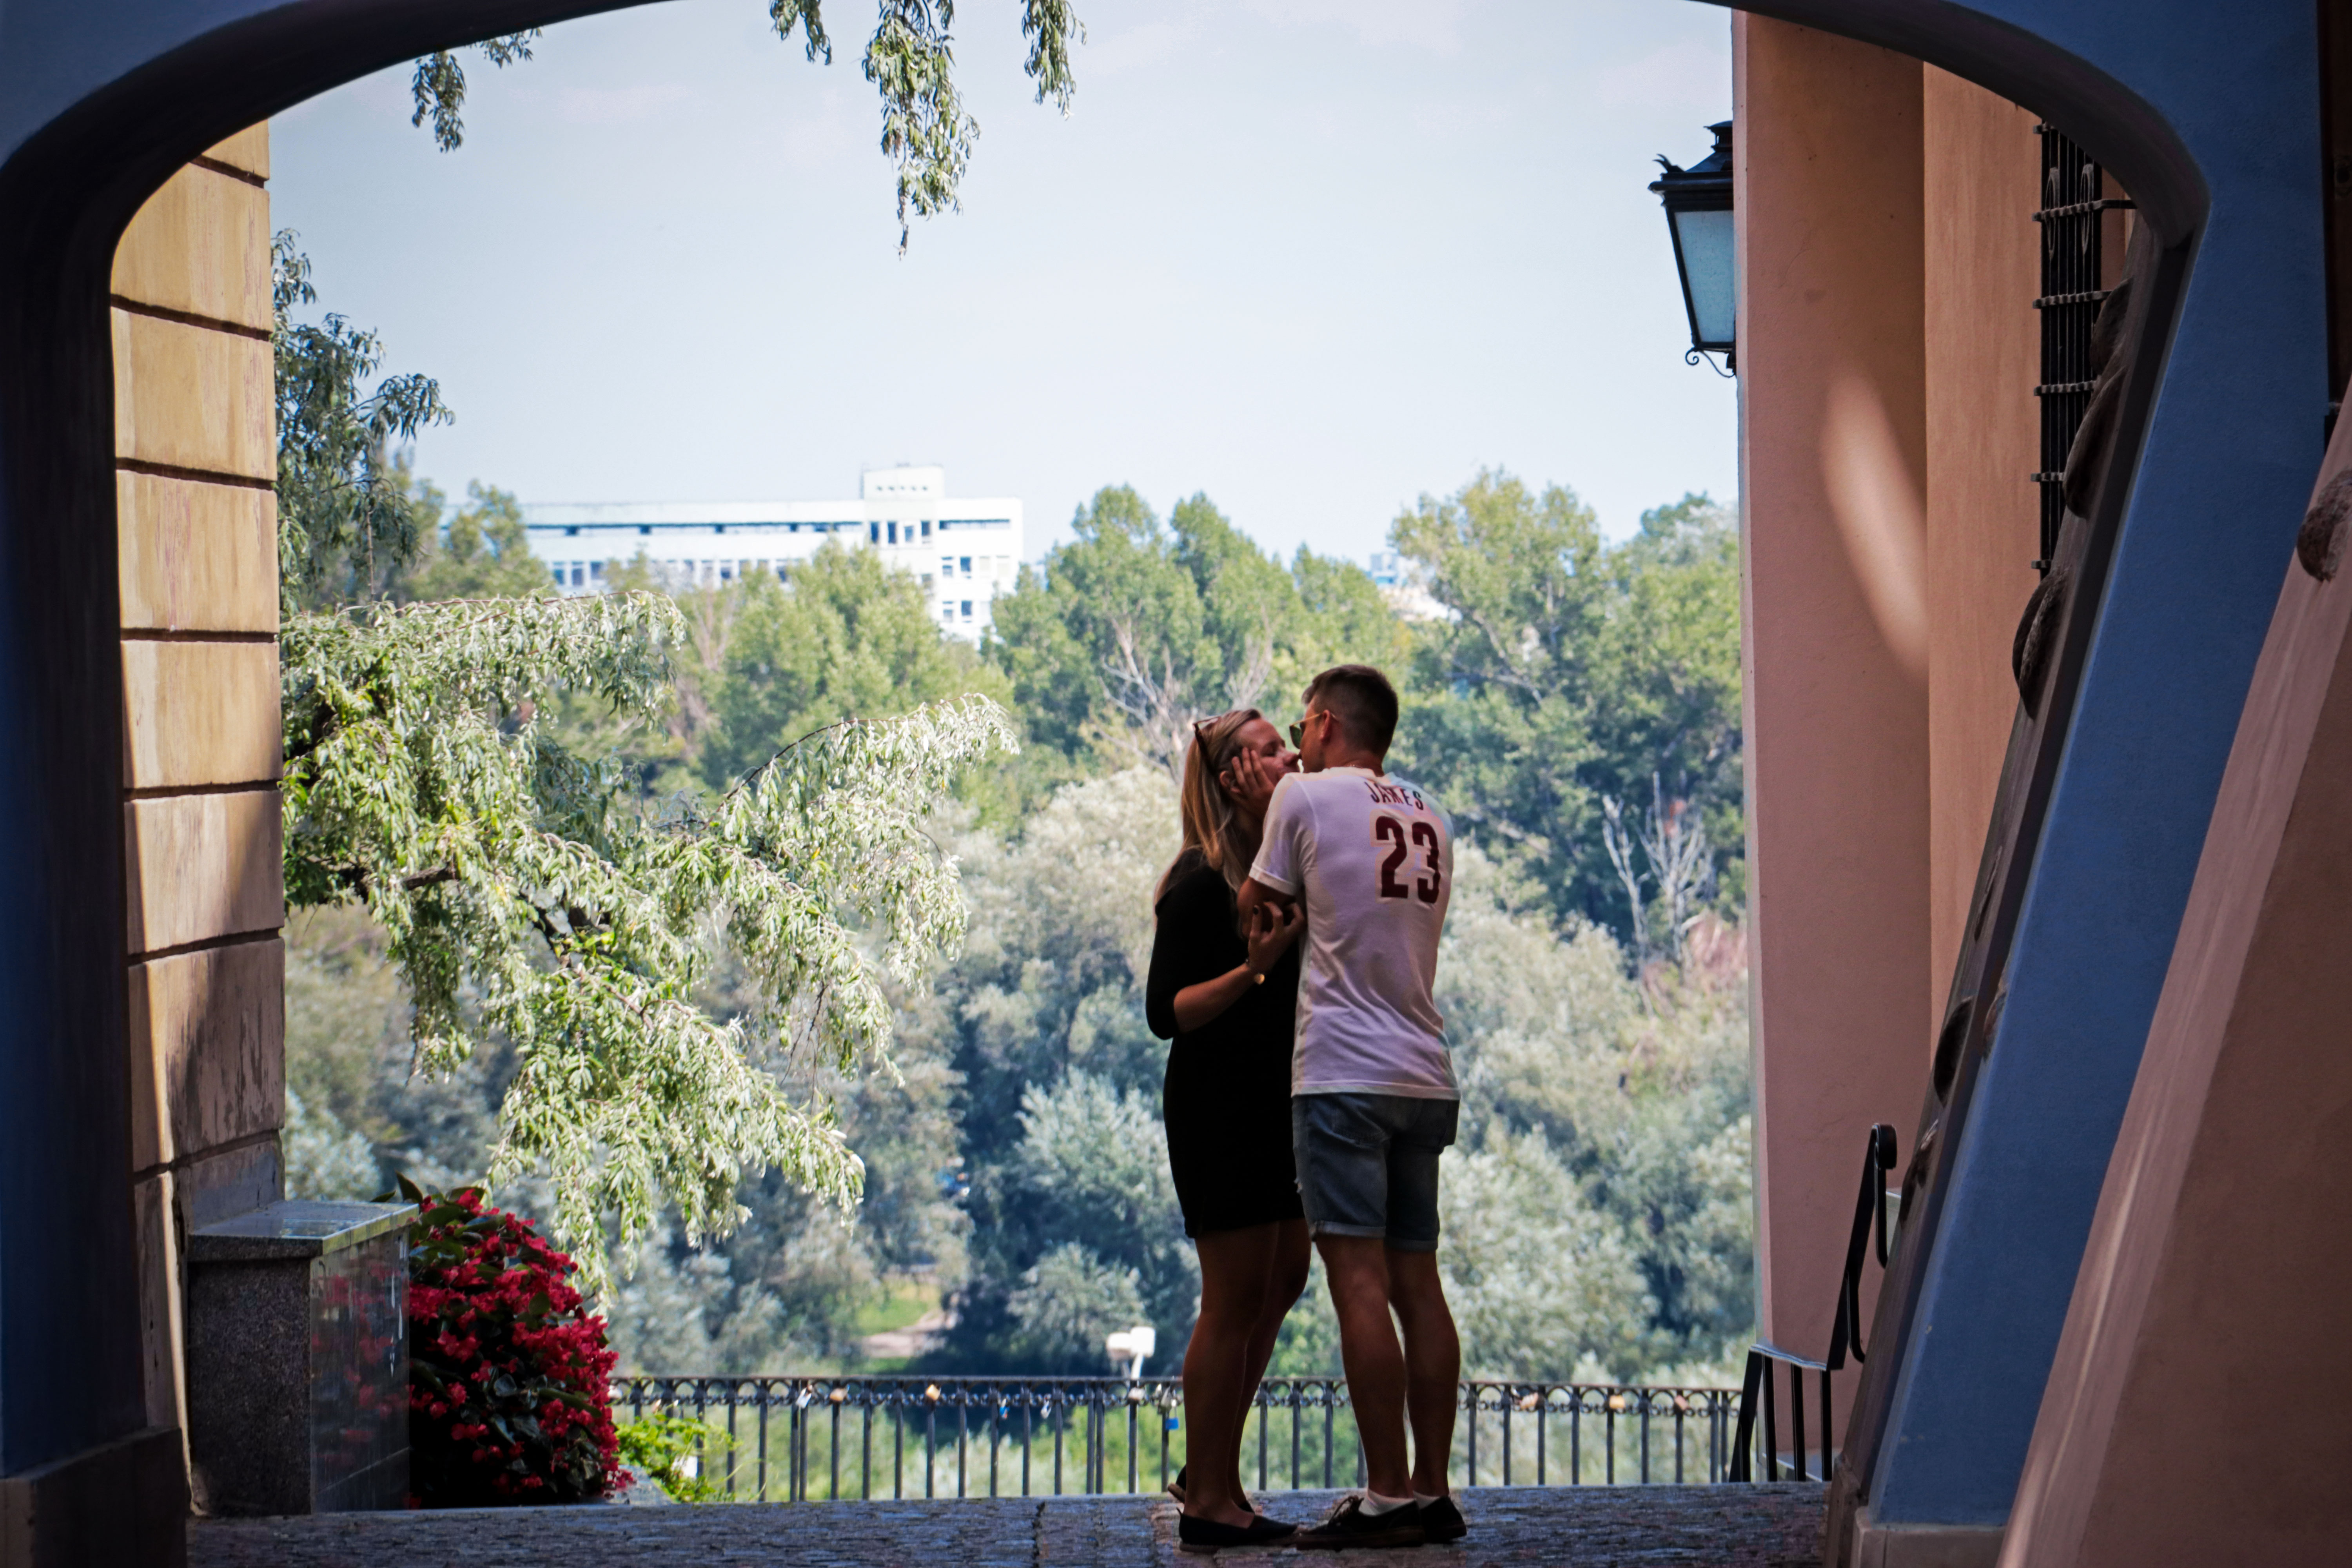
love, kisses, city, picture, photograph, photography, fun, vacation, ceremony, house, leisure, tree, event, recreation, girl, outdoor structure, tourism, backyard